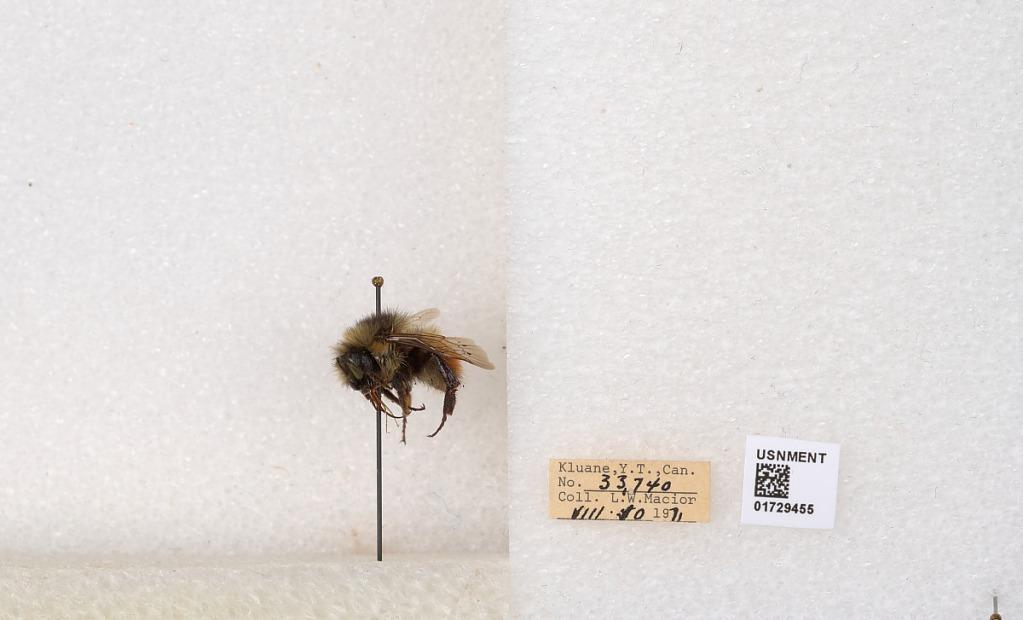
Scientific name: Bombus flavifrons Cresson
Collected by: L. Macior
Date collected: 1971-8-10
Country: Canada
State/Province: Yukon Territory
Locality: Kluane National Park and Reserve
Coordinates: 60.7493, -139.504